Independent power producers in British Columbia

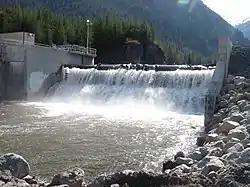
Example of a Run-of-River facility:Toba Montrose, supplying 235 MW of power to BC Hydro

The dominant type of IPPs in British Columbia are run-of-the-river, or small hydro, projects. In 2016, there were 114 IPP projects of all types, annually generating 20,000 gigawatt hours of electricity from 4800 megawatts of capacity. Some ecological concerns have been raised over rural areas that may have remained untouched by ranching, logging and mining, now being developed with roads and transmission lines.